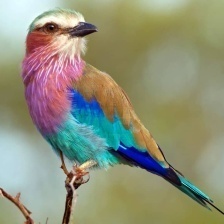
Species: LILAC ROLLER
Scientific name: CORACIAS CAUDATUS